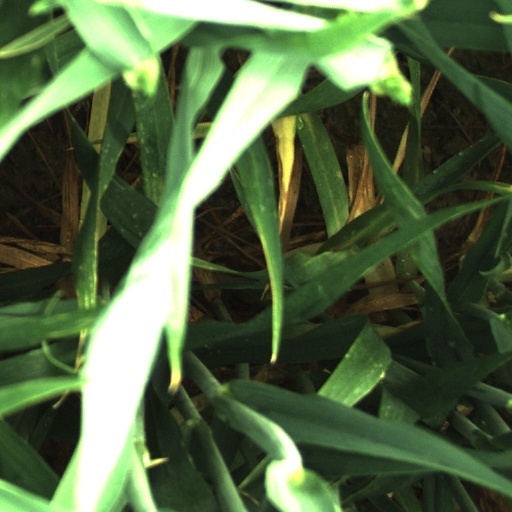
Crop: wheat